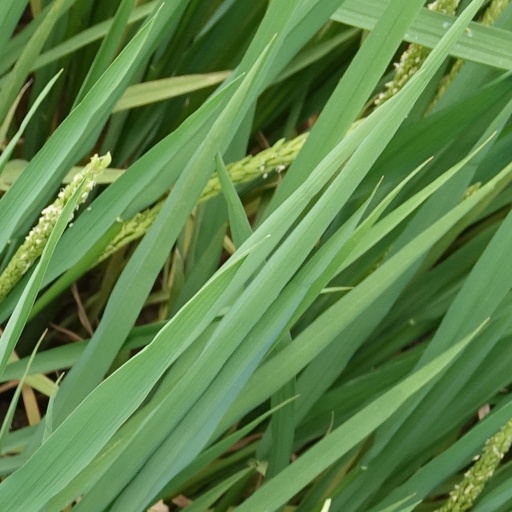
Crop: rice